Shinbyu

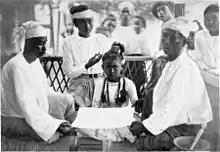
"Hsan cha", shaving of the head.

At the monastery, the monks are assembled to preside over the ceremony and to receive their young charge as well as various alms and offerings. A feast has been prepared for all with low round tables set on fine bamboo mats and rugs or in a marquee with long bamboo tables and benches. It will have been declared a "smokeless day" ( "migo deik") for the village as no cooking fires will be lit and everyone including their dogs are welcome to the feast which includes meat and poultry dishes, soup or broth, curried salted fish with vegetables on the side, fermented green mango or bean sprouts followed by dessert, again with lahpet.